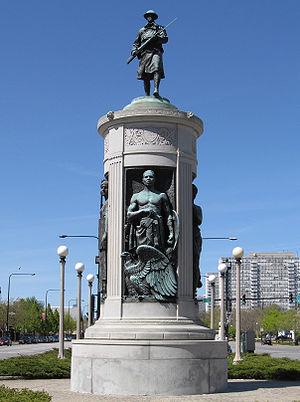
Le Victory Monument, à Chicago, dans l'Illinois (Etats-Unis).
Cet article relate l'histoire et divers aspects de l'architecture de Chicago, la troisième plus grande ville des États-Unis. L'architecture de cette ville a reflété et influencé pendant longtemps l'architecture américaine. La ville de Chicago comprend certains des premiers bâtiments réalisés par des architectes aujourd'hui mondialement reconnus. Comme la plupart des bâtiments du centre-ville ont été détruits par le Grand incendie de 1871, ils sont plutôt réputés pour leur originalité que pour leur ancienneté. À la suite de cet événement qui marqua définitivement l'histoire de la ville, Chicago devient un laboratoire d'expériences architecturales où se côtoient une multitude de styles et de mouvements allant de la fin du XIXᵉ siècle jusqu'à nos jours.
Le Victory Monument est un monument aux morts de la ville de Chicago, dans l'État de l'Illinois, érigé en 1927 par les architectes John A. Nyden et Leonard Crunelle pour honorer le huitième régiment de la Garde nationale de l'Illinois, une unité afro-américaine qui a servi la France pendant la Première Guerre mondiale. Le Victory Monument se trouve à Bronzeville, un quartier situé dans le secteur communautaire de Douglas, juste au sud de Downtown Chicago.